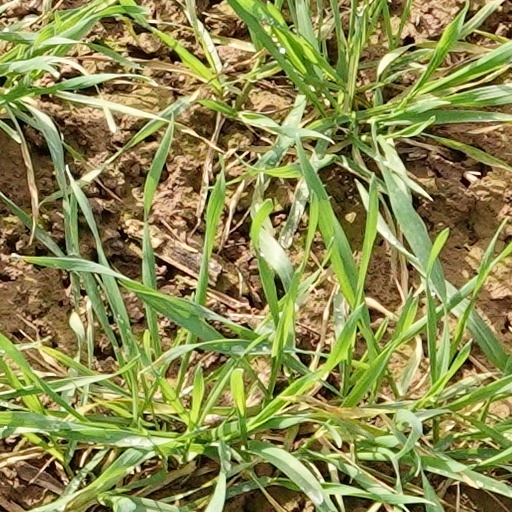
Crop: wheat